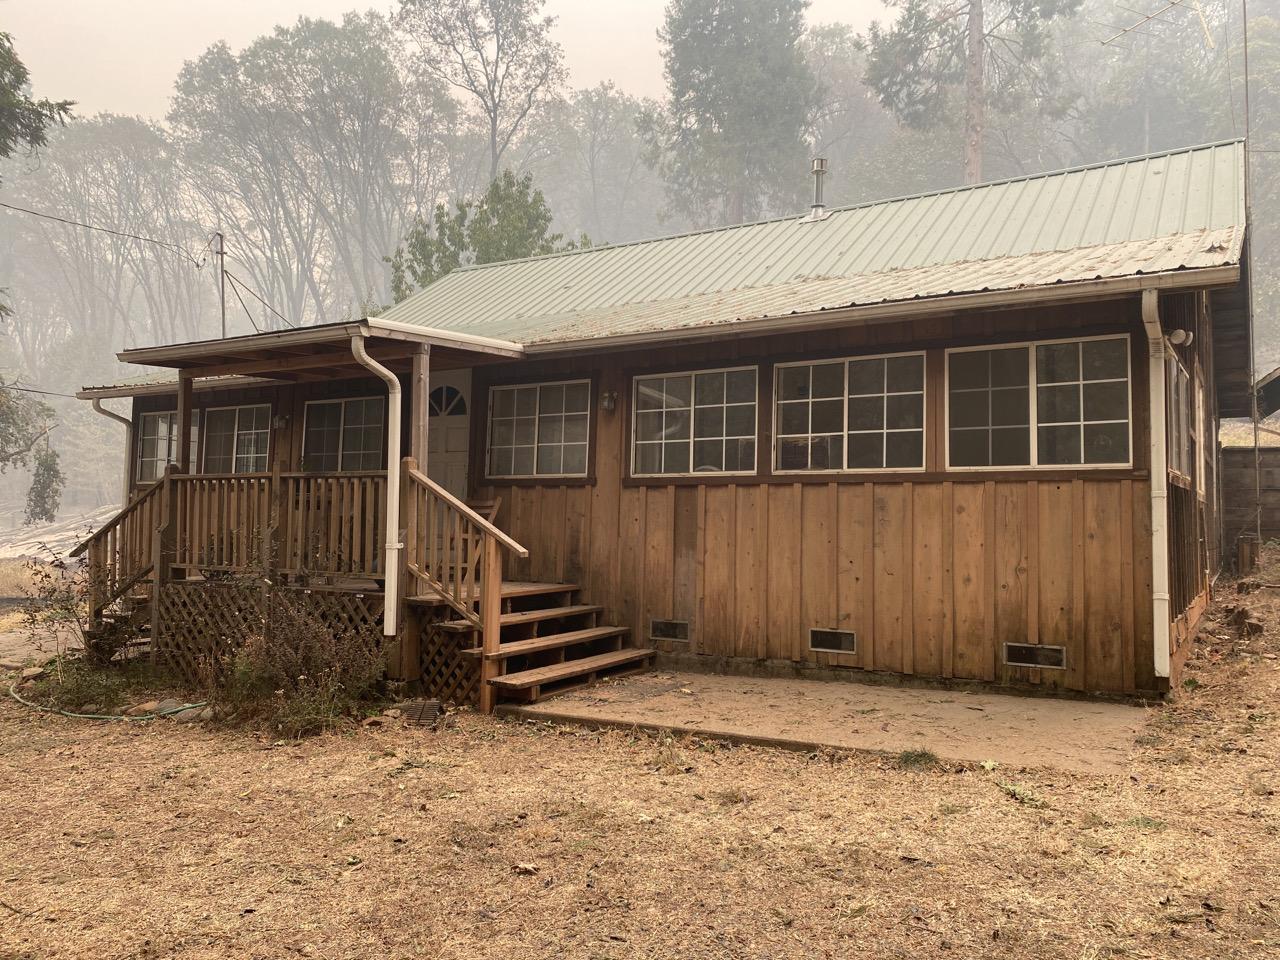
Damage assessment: no_damage